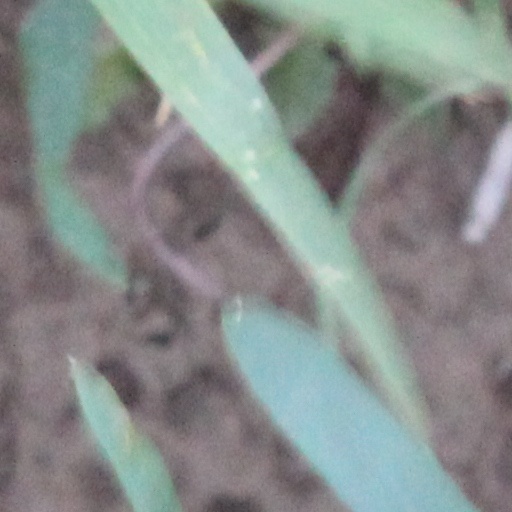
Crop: wheat